Anne Hathaway

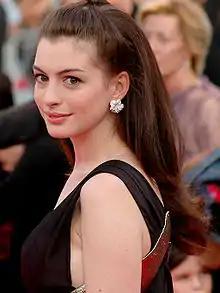
A picture of Anne Hathaway looking into the camera.

Hathaway starred in the comedy-drama "The Devil Wears Prada" (2006), based on Lauren Weisberger's novel of the same name, as a college graduate who becomes an assistant to a powerful fashion magazine editor (played by Meryl Streep). She was "the ninth choice" for the part, citing this later as an inspiration for people to never give up, and in preparation she volunteered for a few weeks as an assistant at an auction house. She also followed a weight-loss regimen, along with co-star Emily Blunt, which made them hungry and led to crying. Hathaway stated that working on the film made her respect the fashion industry a great deal more than she did previously, though she admitted that her personal style was something she "still can't get right". "The Devil Wears Prada" received positive reviews; Roger Ebert called Hathaway "a great beauty [...] who makes a convincing career girl" and Rotten Tomatoes found "Streep in top form and Anne Hathaway more than holding her own". It proved to be her most widely seen film to that point, with a worldwide gross of over $326.5 million.